Teleseism

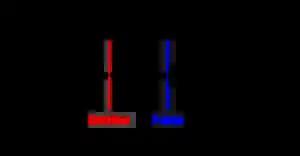
Record of a magnitude 6.5 event in Tajikistan captured by a broadband seismometer in the basement of Princeton University's Guyot Hall, 10,572 km from the source

A teleseism is a tremor caused by an earthquake that is very far away (from the Ancient Greek τῆλε) from where it is recorded. According to the USGS, the term "teleseismic" refers to earthquakes that occur more than 1000 km from the measurement site. Small teleseismic events register only on sensitive seismometers in low background noise locations. In general, seismic waves from earthquakes of magnitude 5.0 and up can be recorded almost anywhere in the world with modern seismic instrumentation.